Kurt Jackson

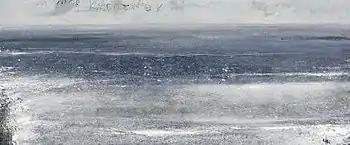
'An Mor Kernewek' 2003. Mixed media and collage on linen. 200x325cm.

The majority of Jackson's work reflects his commitment to the environment and the natural world within Cornwall, although he also works elsewhere in Britain and mainland Europe; recent projects include bodies of work on the Thames, the Avon, the Forth, Ardnamurchan and the Glastonbury Festival series. His paintings frequently carry small commentaries on the scene depicted and show a fascination particularly with the detail of plants and animals within an overall ecology and evoke a calm, spiritual and warm relationship with the landscape, even of apparently bleak scenes. His work has been described as "uplifting" and "transporting". To quote Robert Macfarlane "the bristling of landscape is Kurt Jackson's subject as an artist, and his brilliance as an artist lies in the success with which he represents his subject."